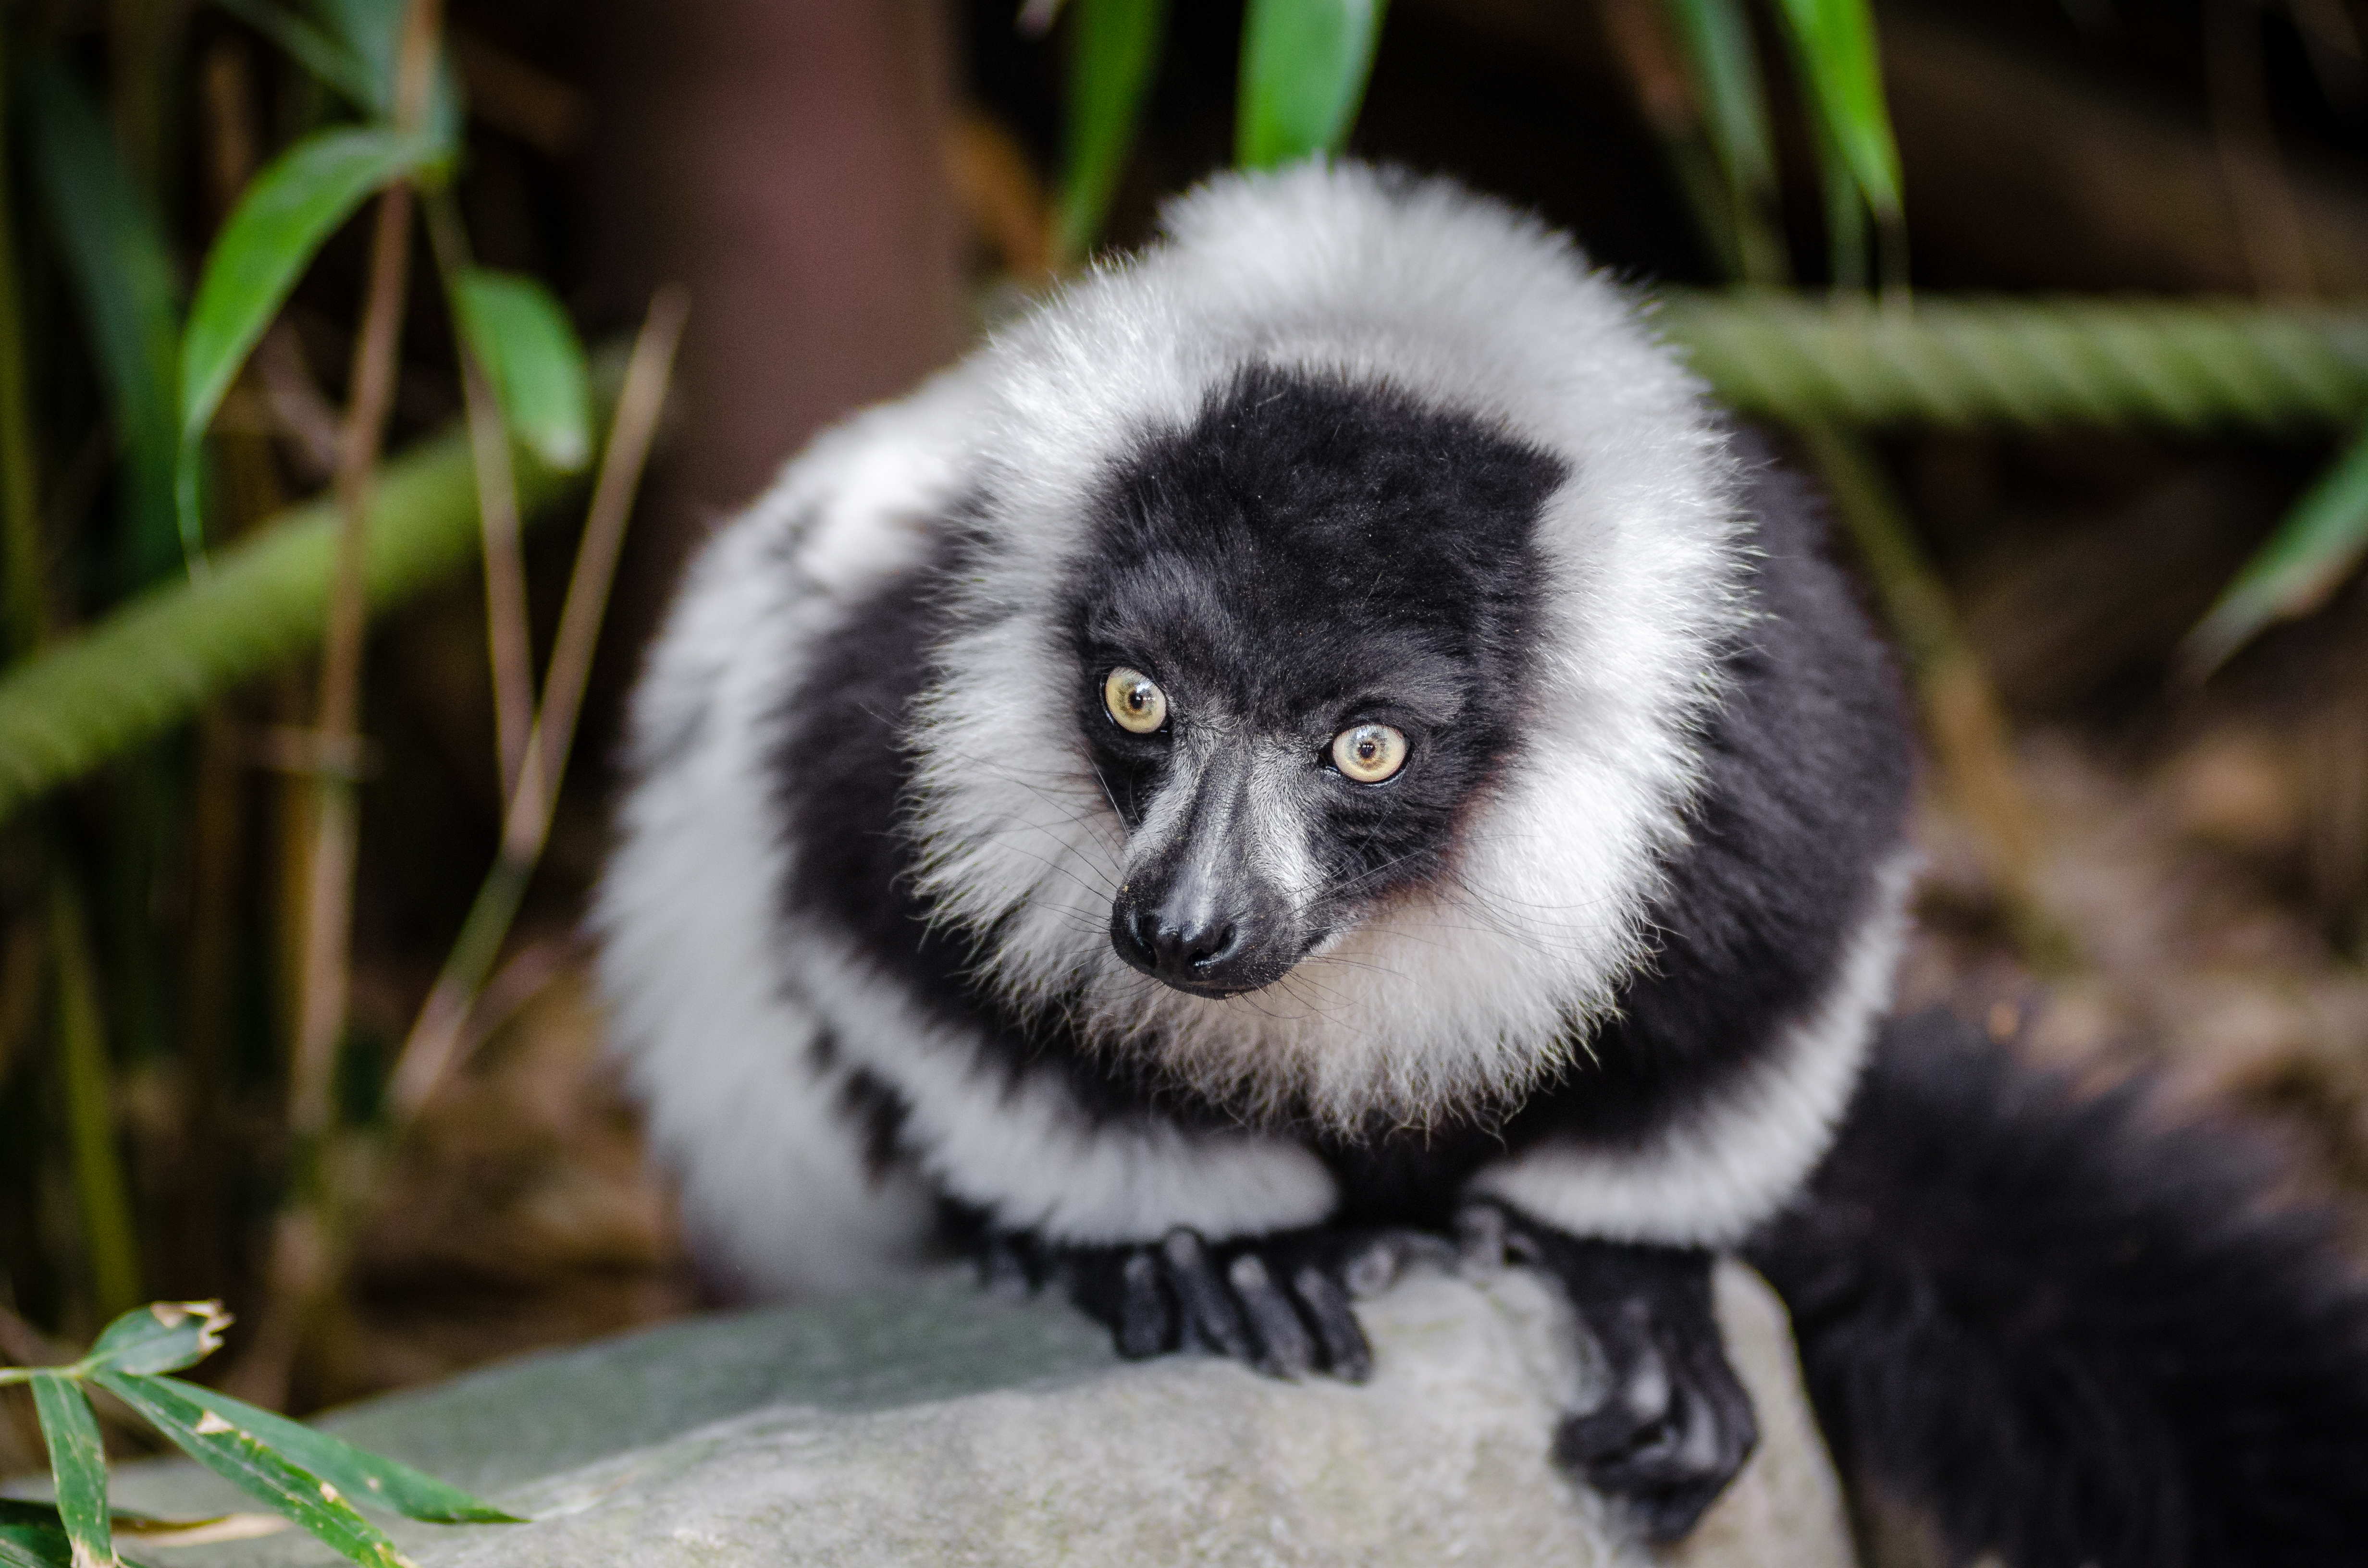
animal, wildlife, zoo, mammal, fauna, primate, madagascar, vertebrate, lemur, new world monkey